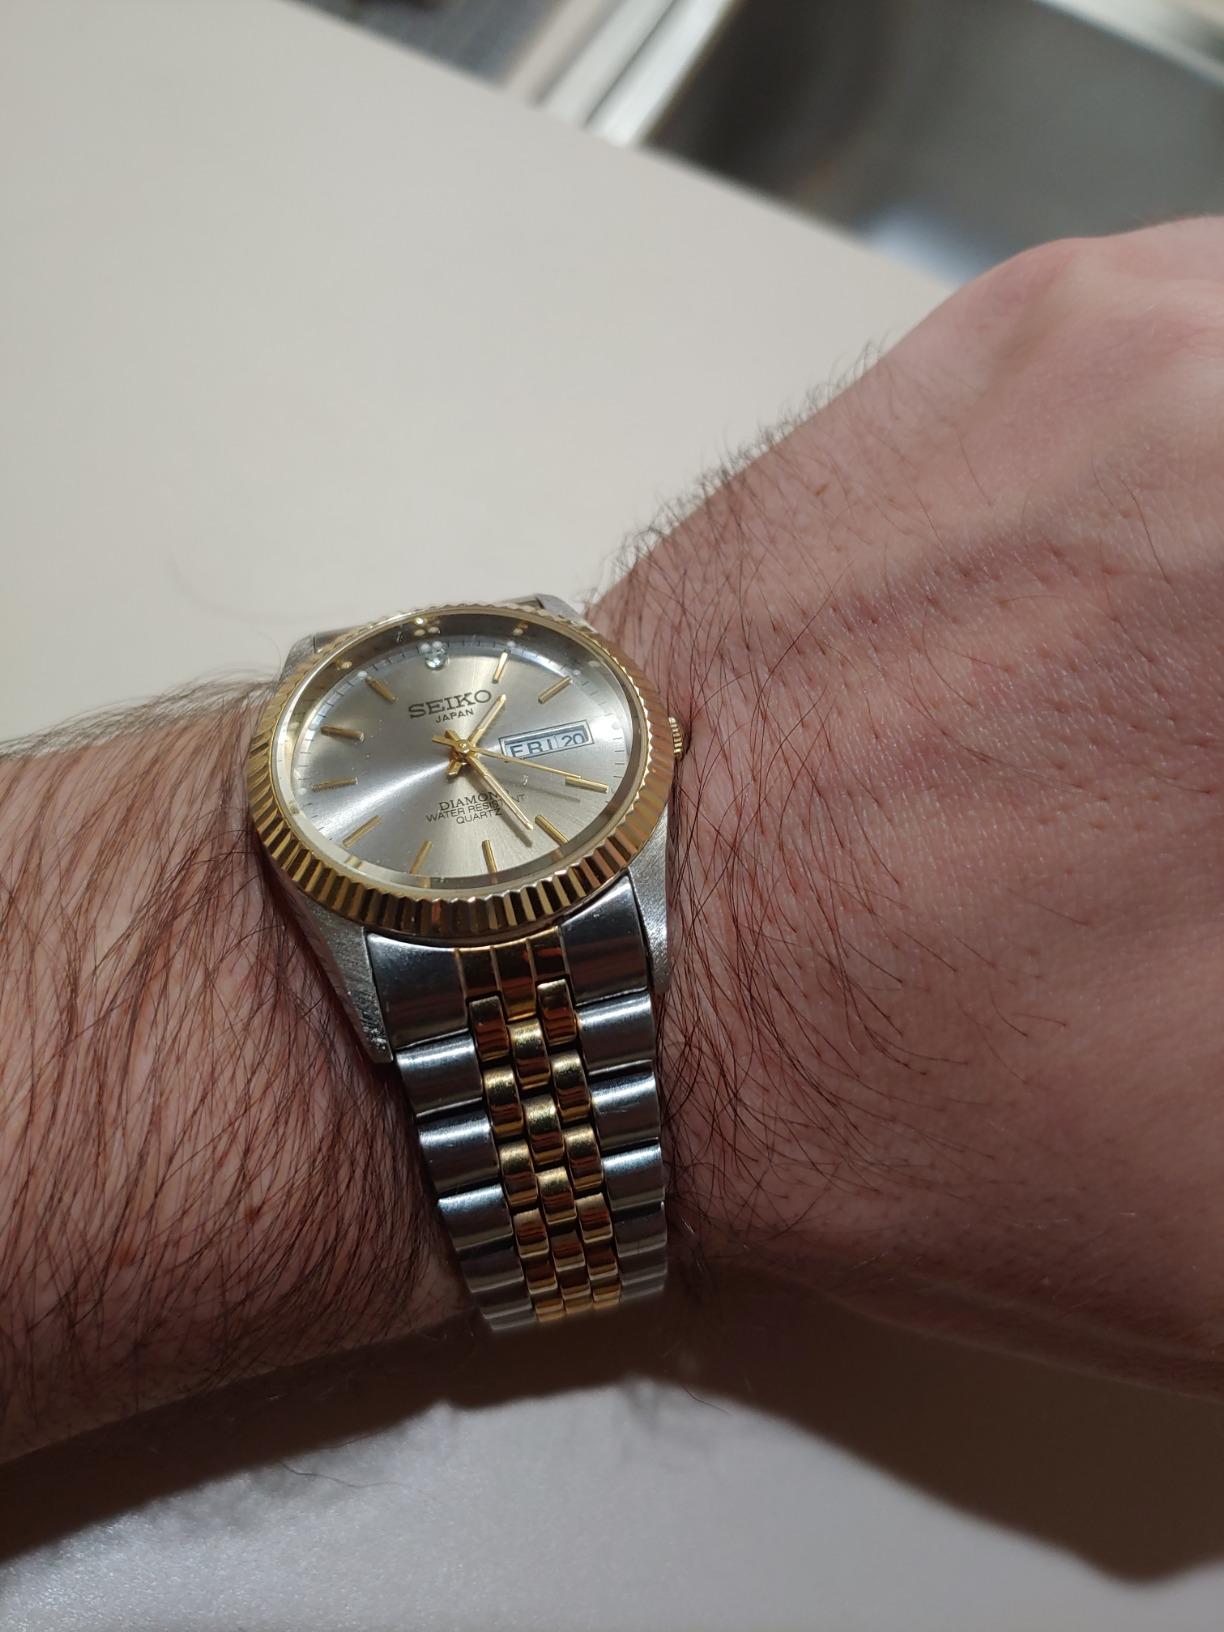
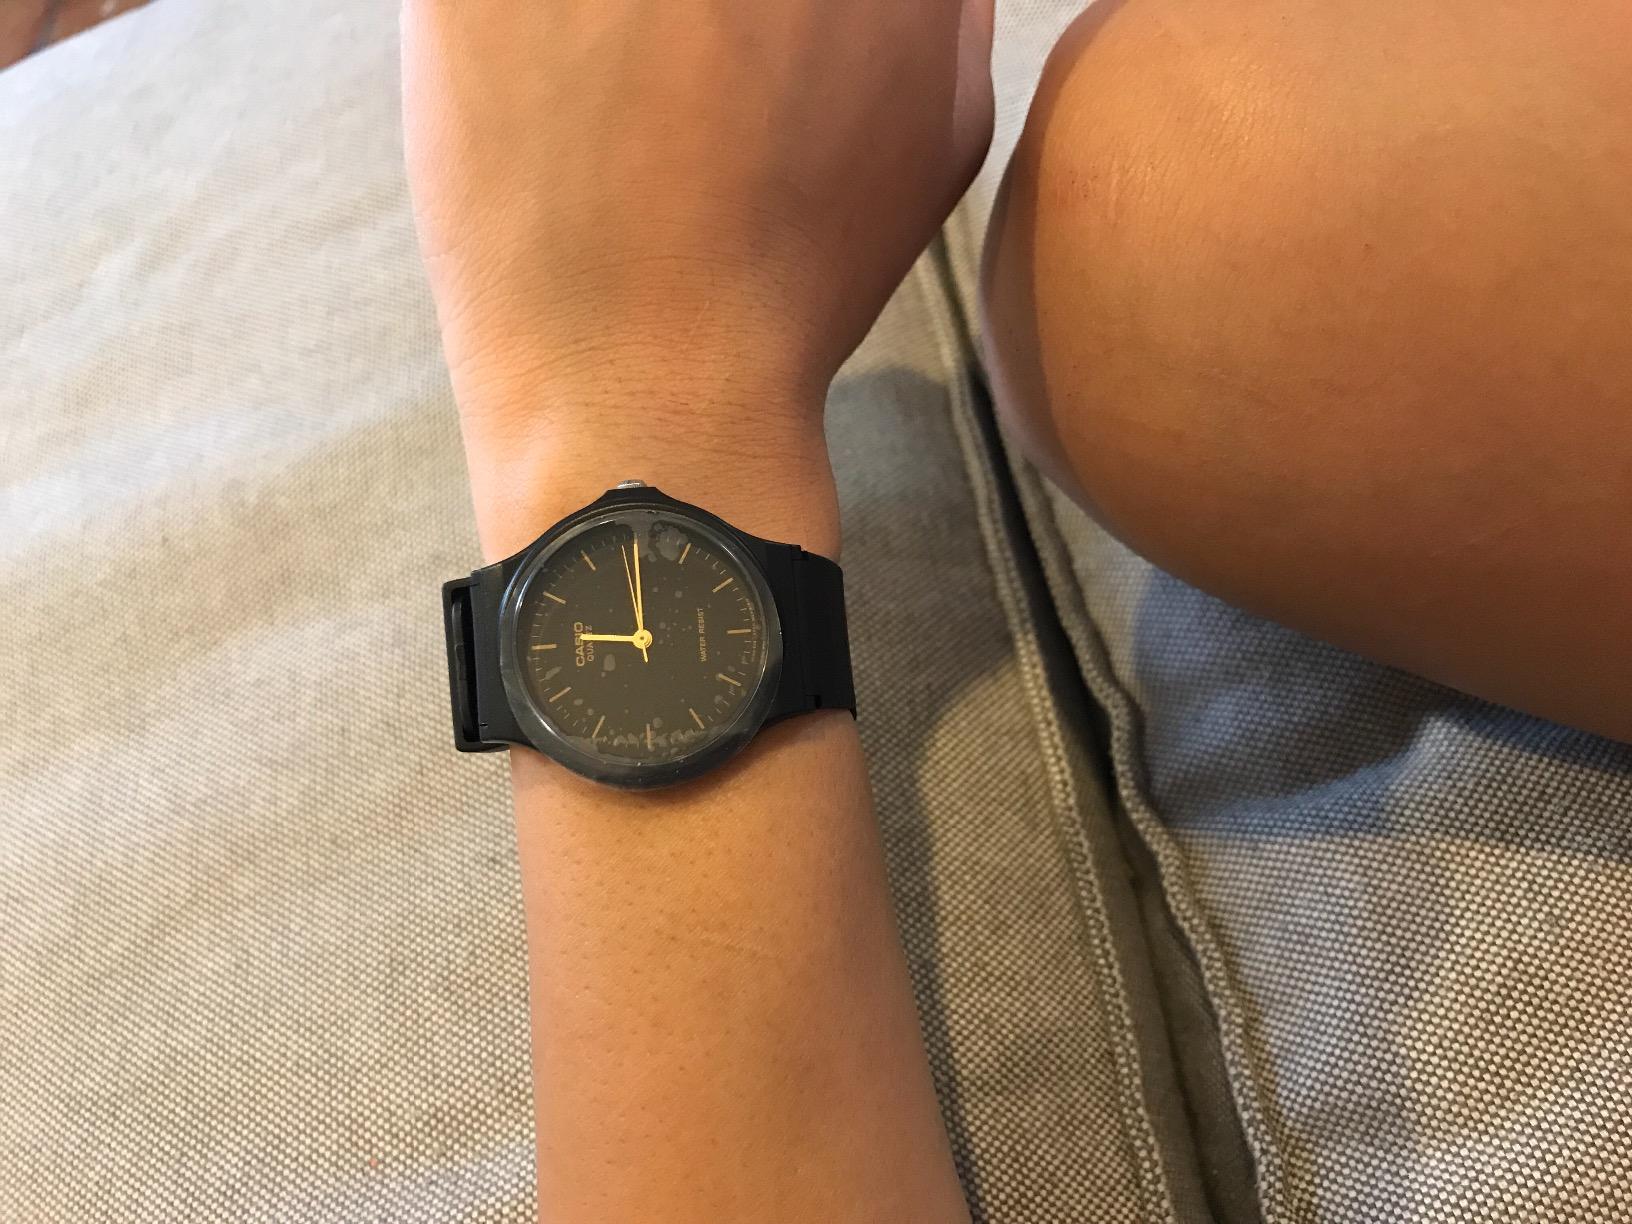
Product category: accessories_watch
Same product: no